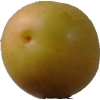
Label: cherry_wax